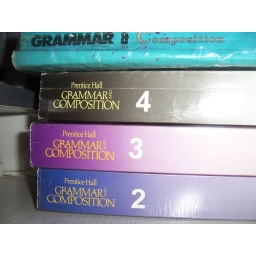
30. boy wakes up beside his books